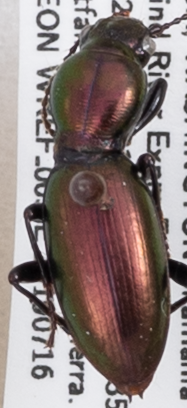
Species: Zacotus matthewsii
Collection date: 2019-07-16
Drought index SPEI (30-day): -0.138
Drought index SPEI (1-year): -1.834
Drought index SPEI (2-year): -2.09